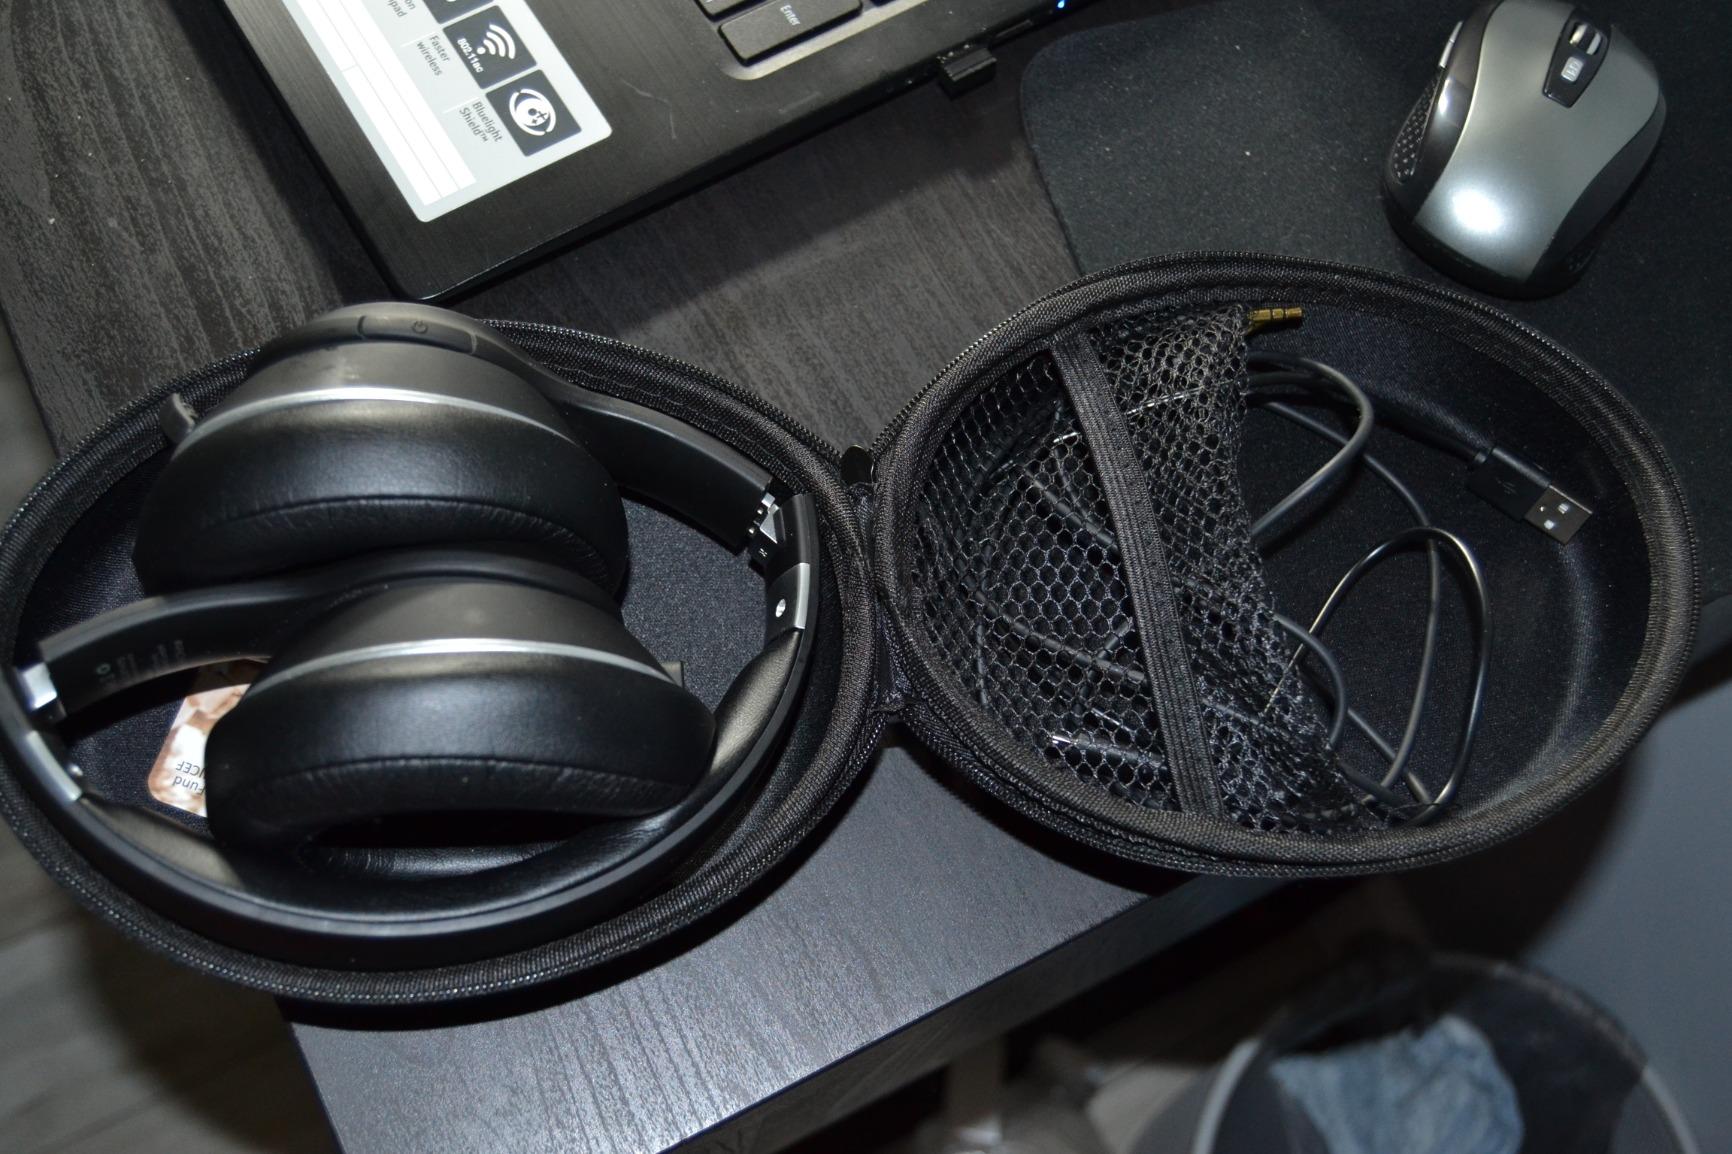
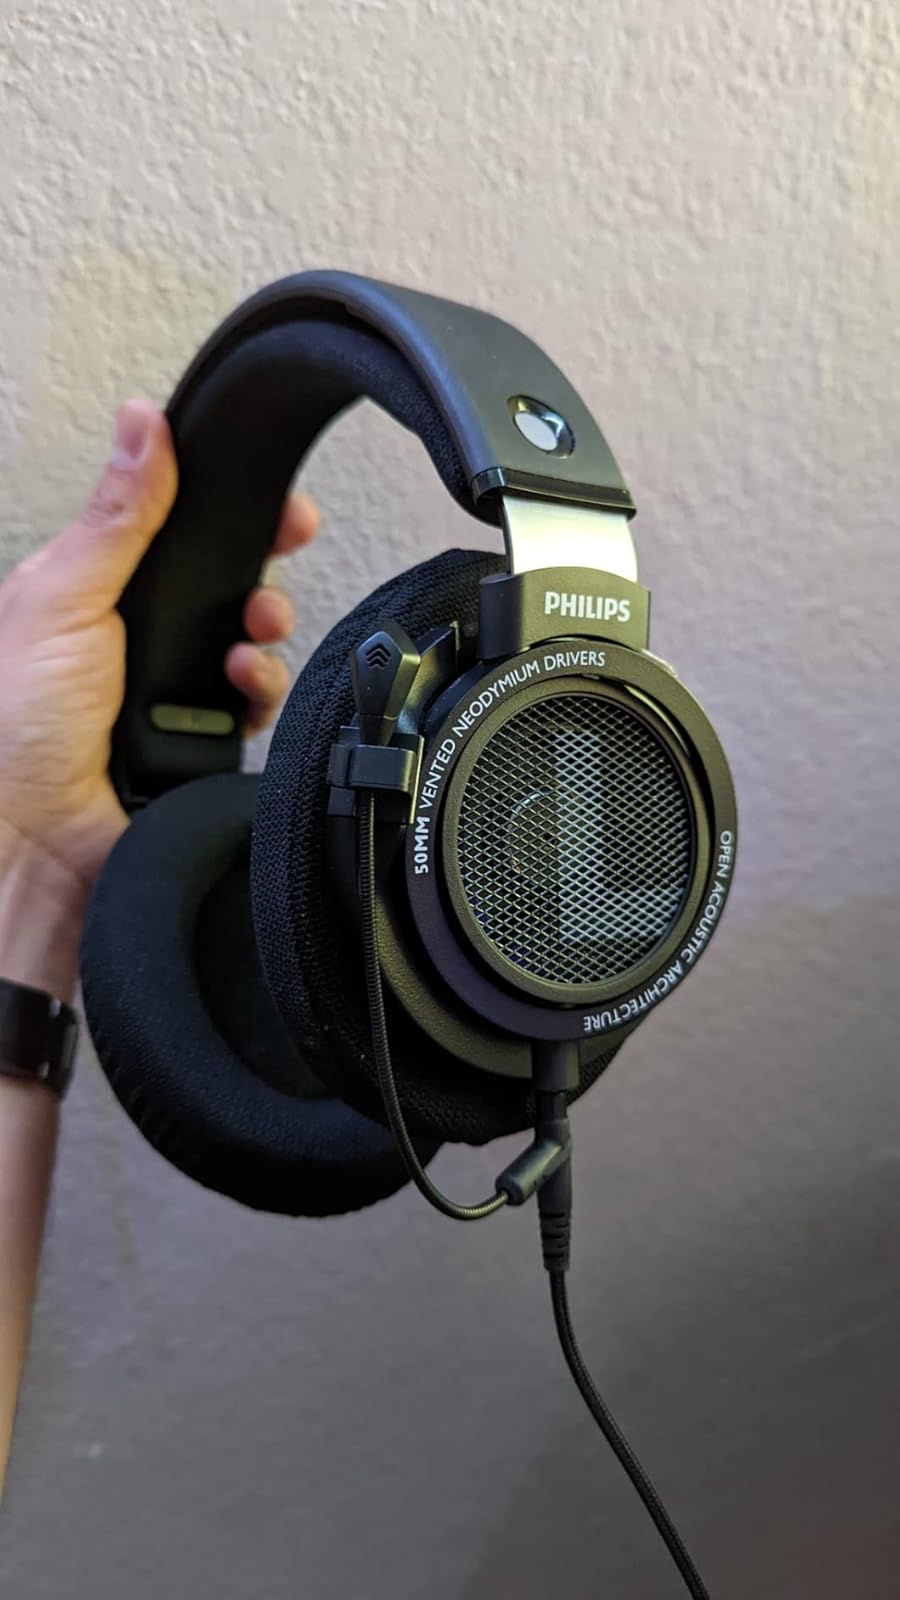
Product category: headphones
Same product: no